Church of the Holy Trinity, Athens

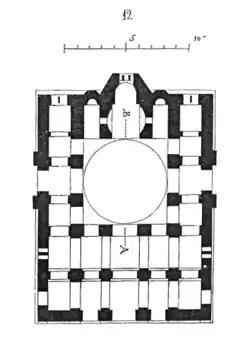
Plan of the church

The church is known by a variety of names: the Russian Church (Ρωσική Εκκλησία), or St. Nikodemos, a name of modern origin that is a corruption of its original name Soteira Lykodimou (Σωτείρα Λυκοδήμου, "the [Virgin] Saviouress of Lykodemos"), with "Lykodemos" probably the family name of one of its founders. It was originally the "katholikon" of a large convent, but the rest of the convent was torn down in 1778 by the Ottoman governor, Hadji Ali Haseki, to construct new city wall.